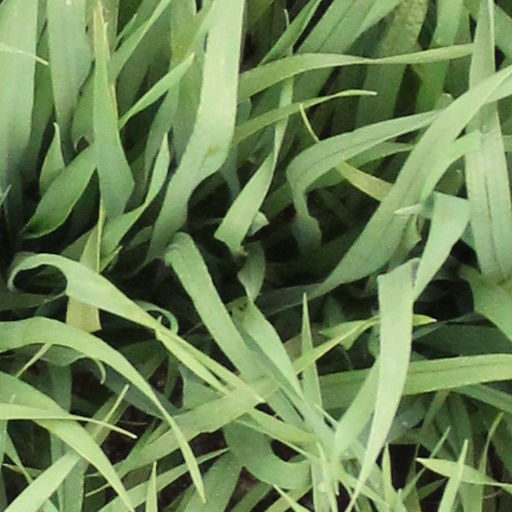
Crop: wheat